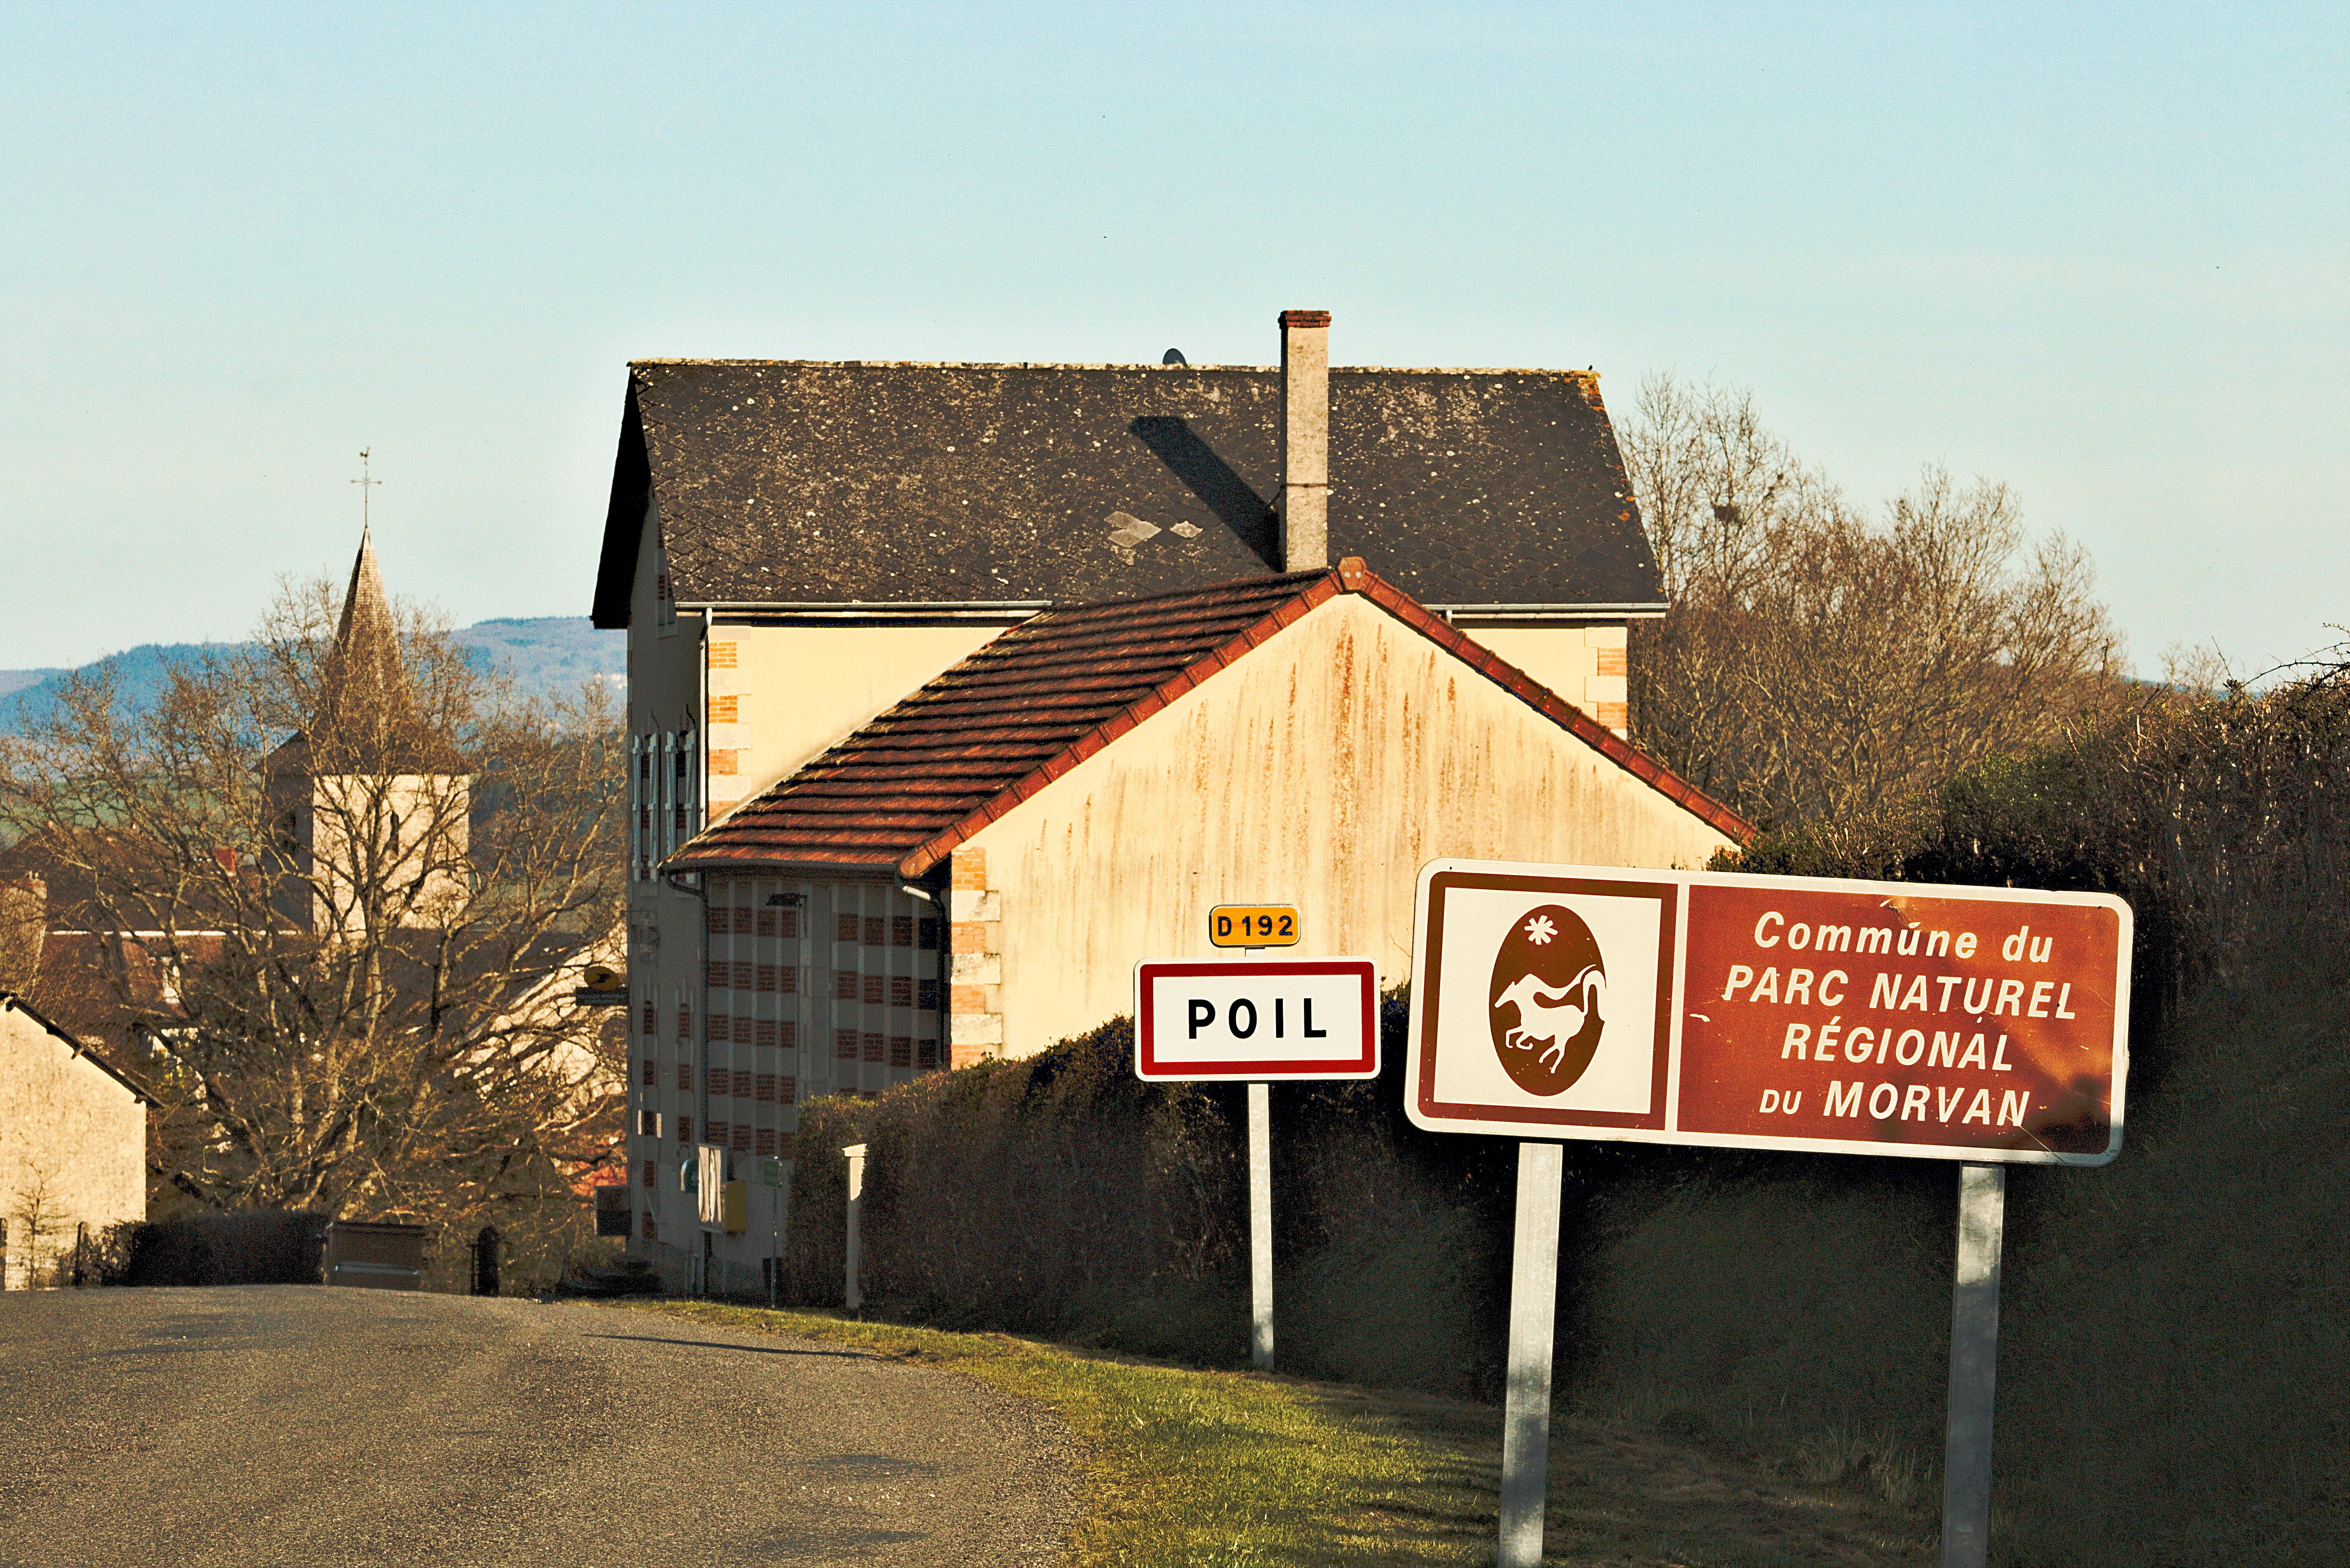
sky, house, town, village, france, sign, blue, tourism, history, famous, rural area, burgundy, known, morvan